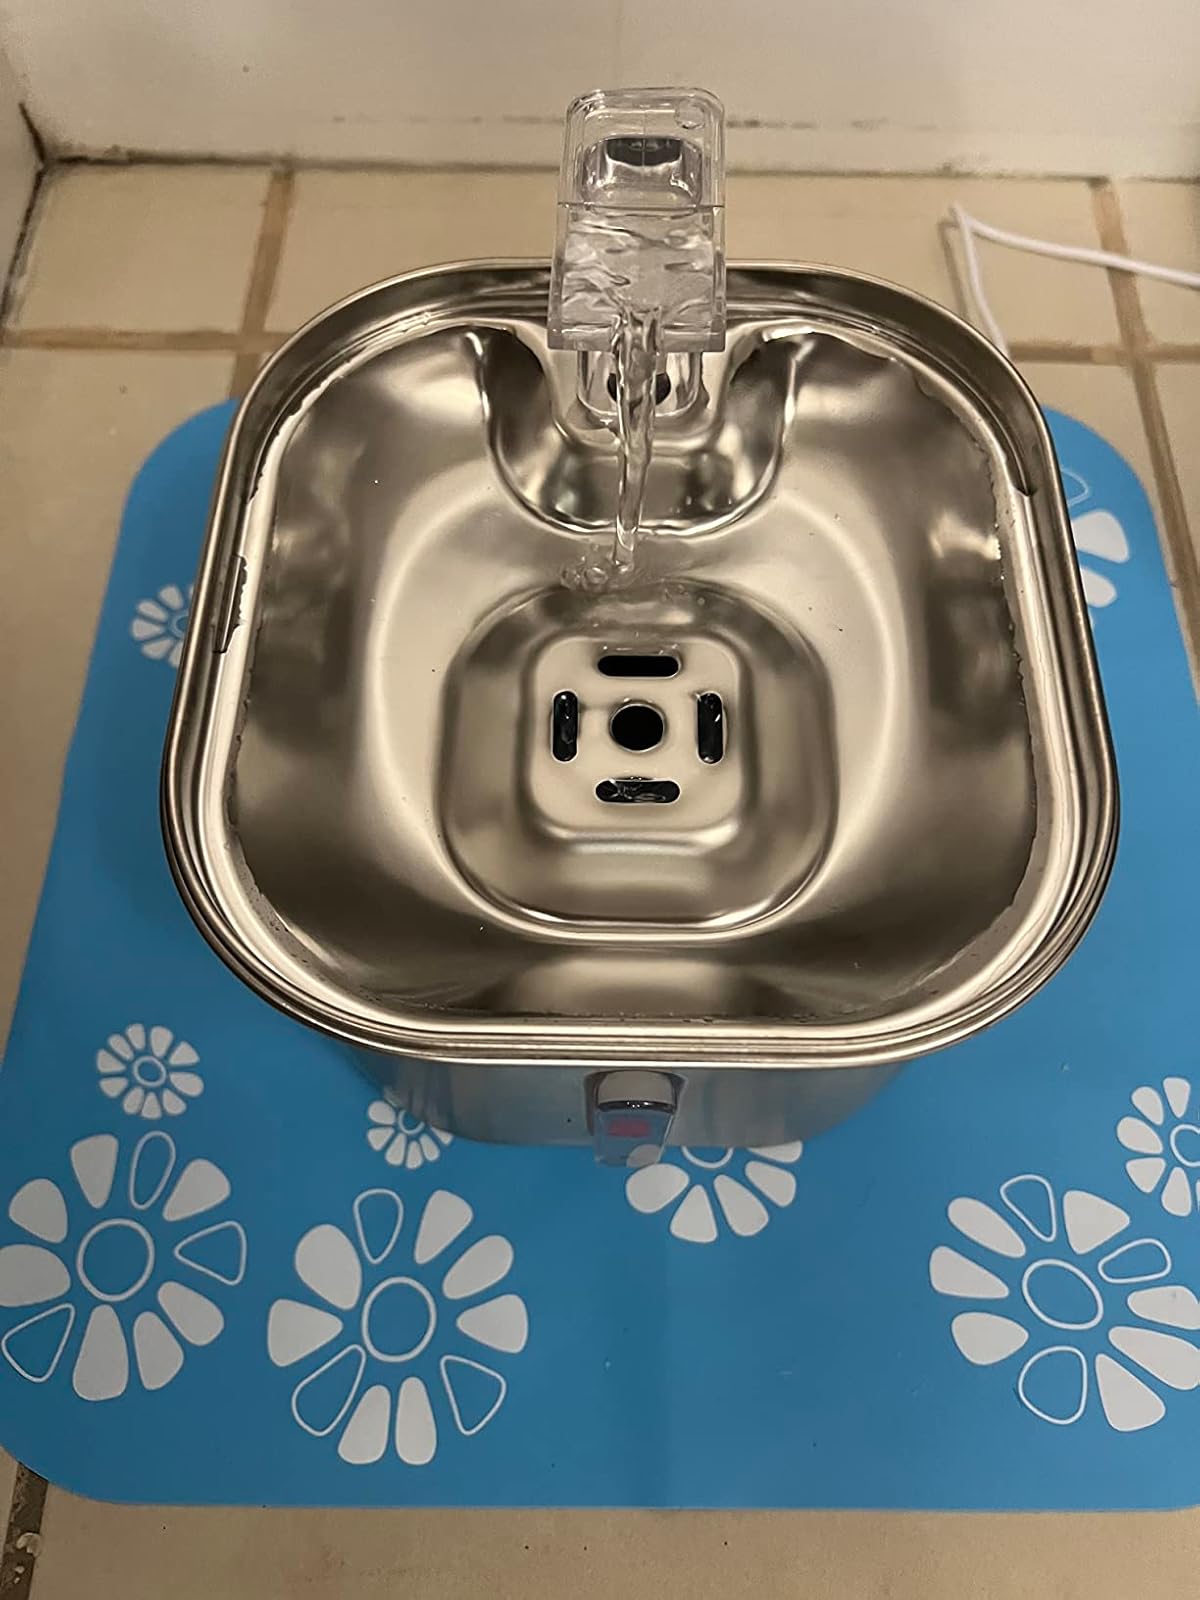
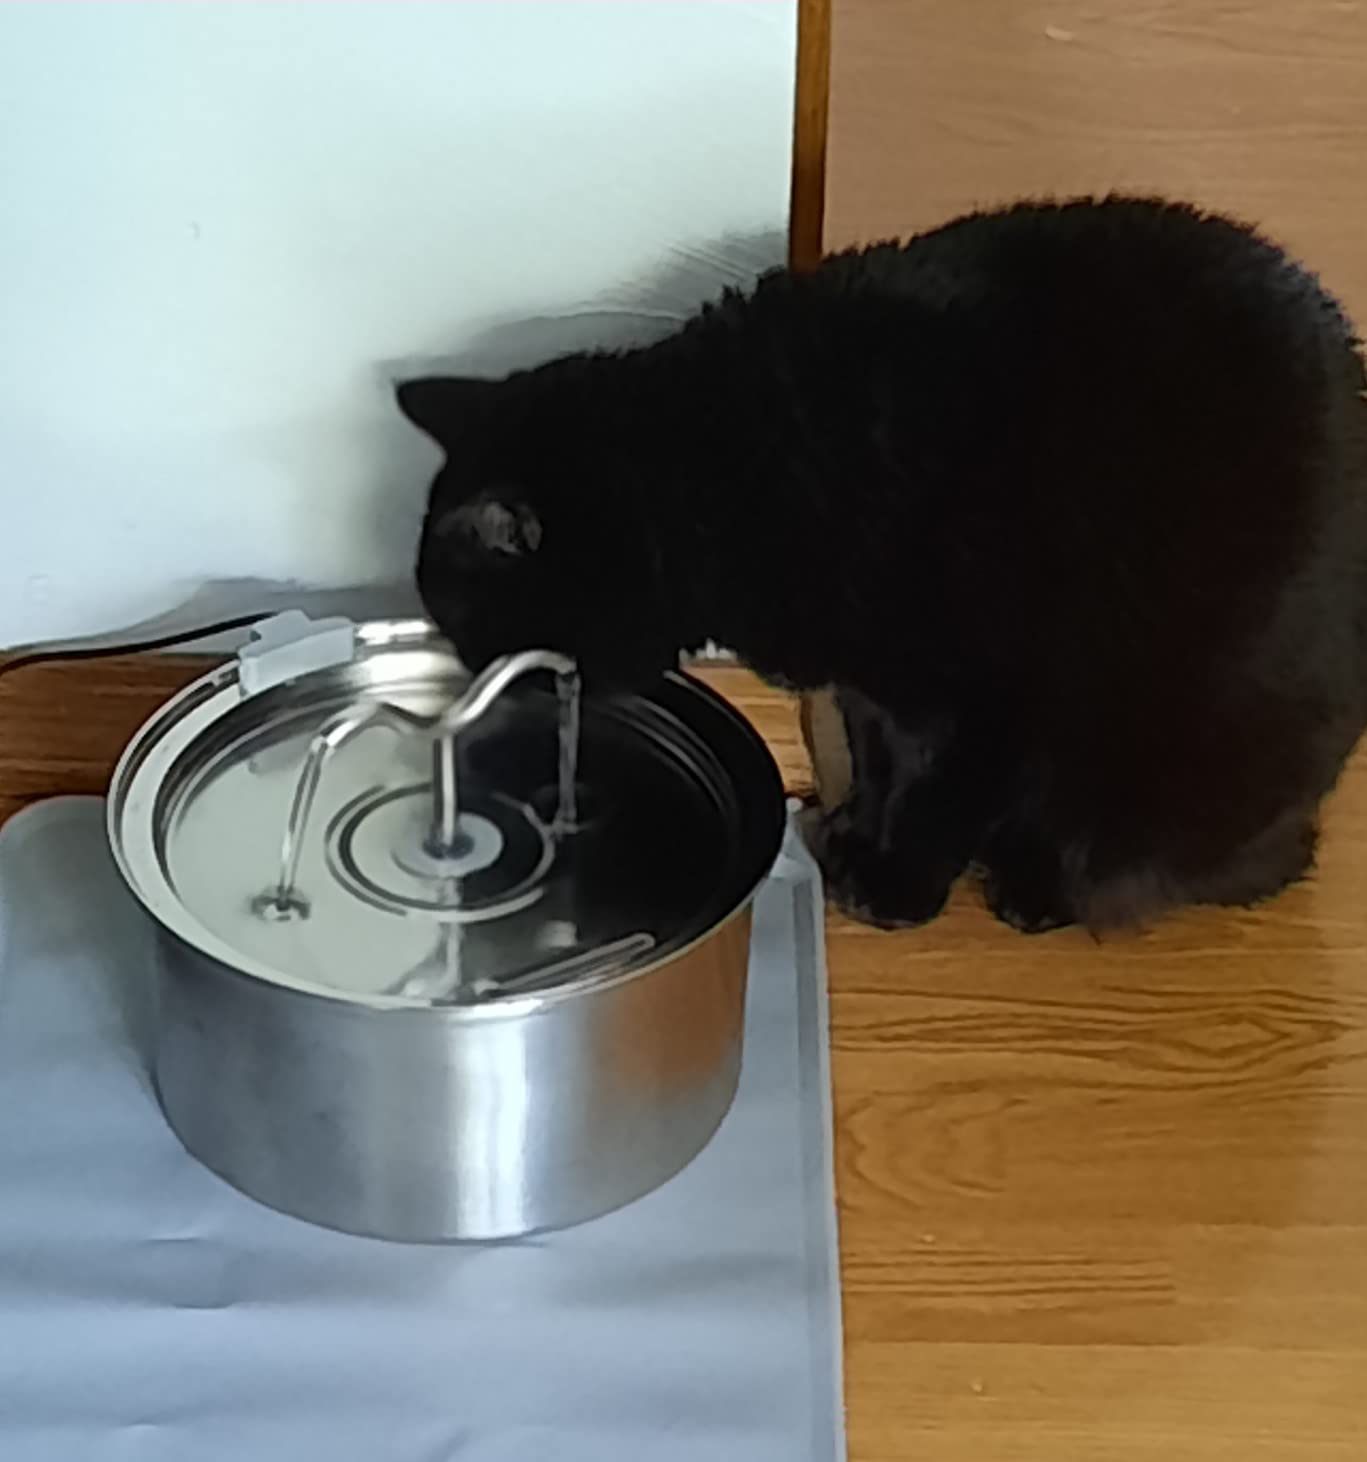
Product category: items_bowl
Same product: no